Gareth McLearnon

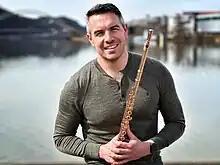

Gareth McLearnon (born 17 January 1980) is a Northern Irish flautist, composer and arranger based in Strasbourg, France.